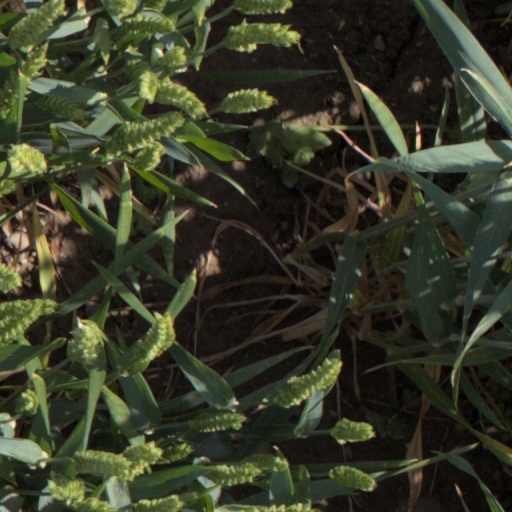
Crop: wheat